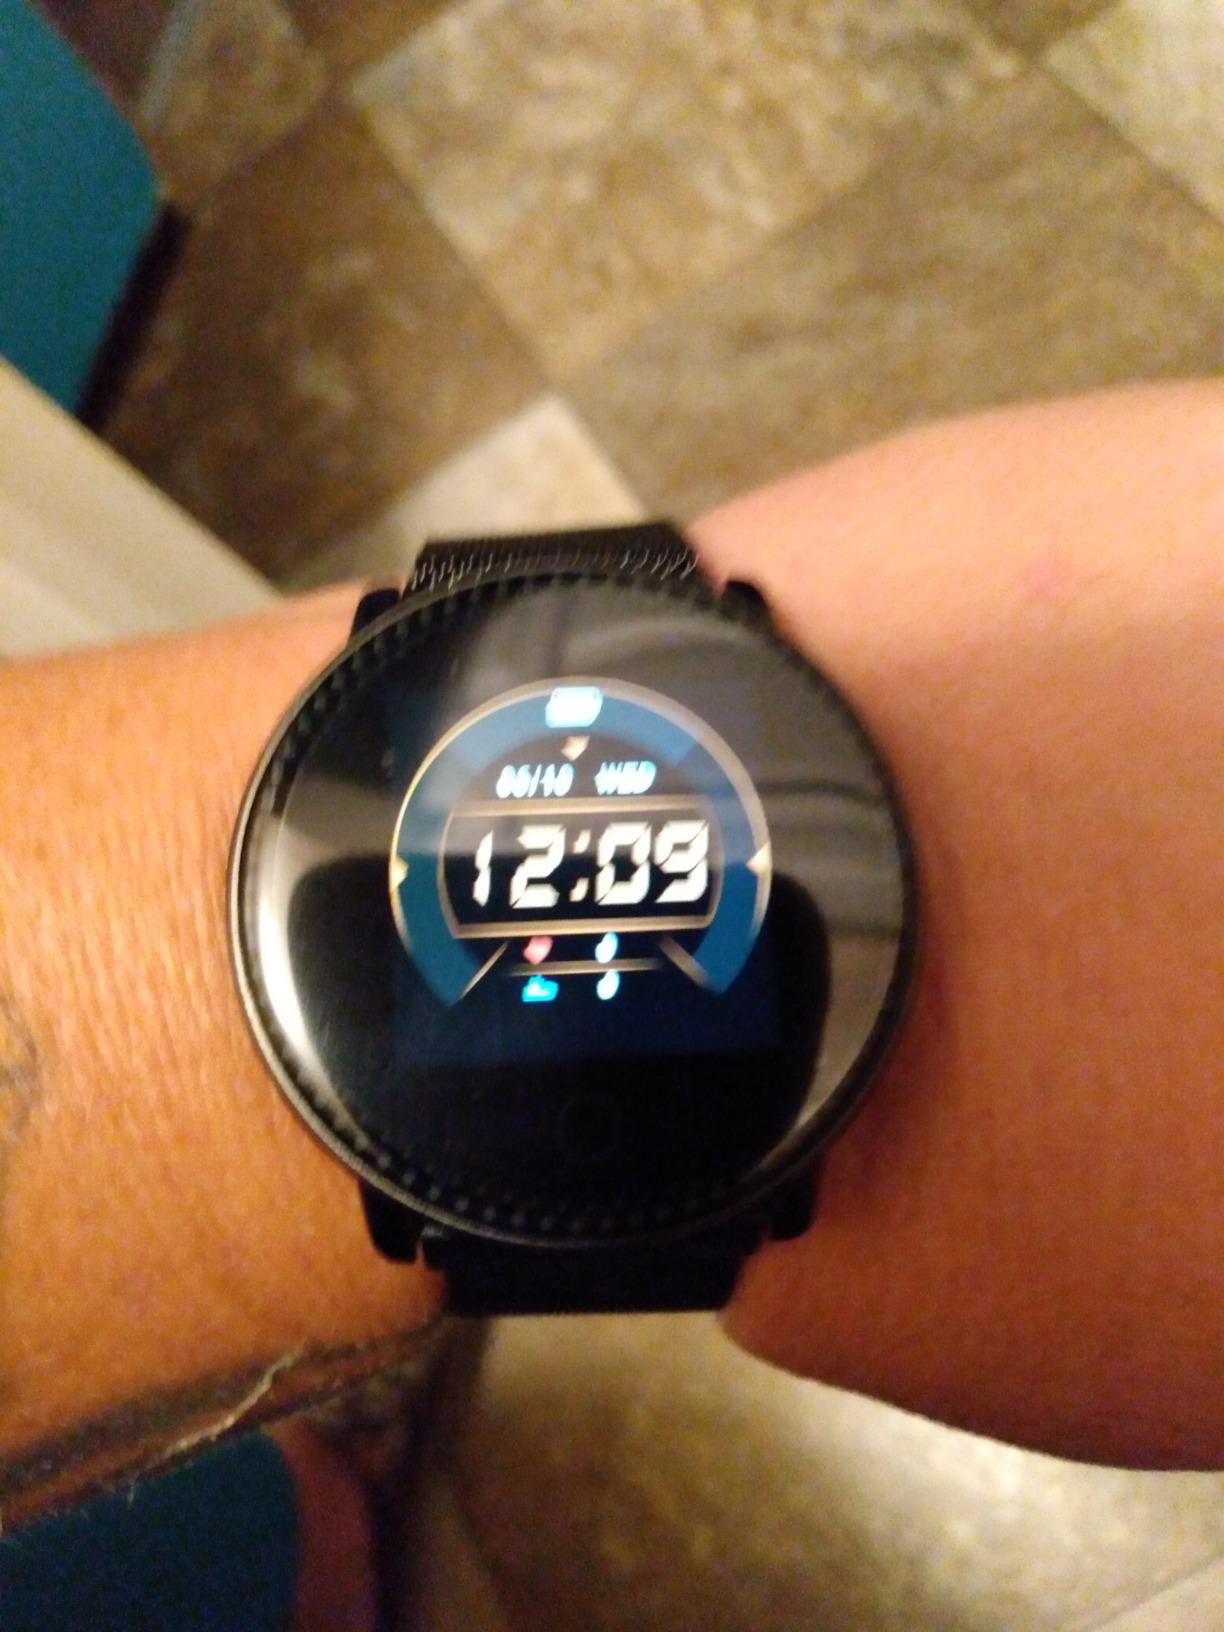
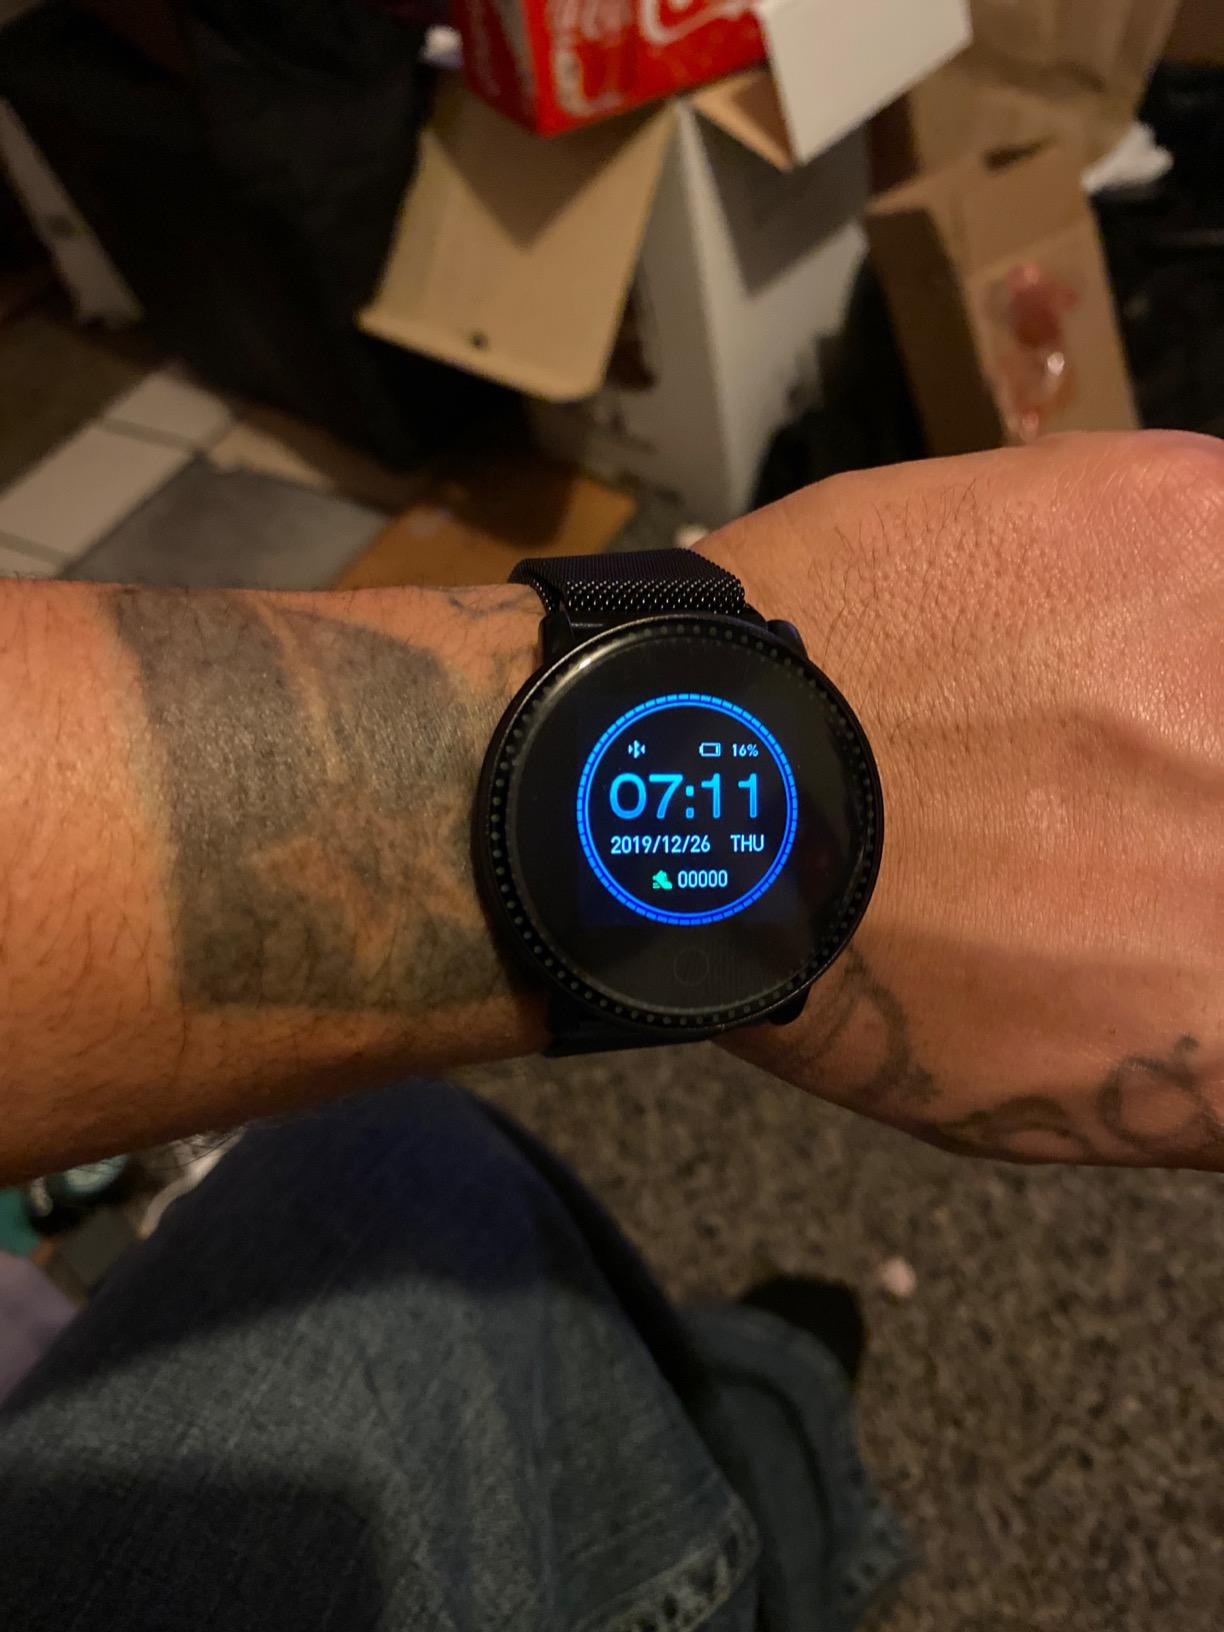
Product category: smartwatch
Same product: yes